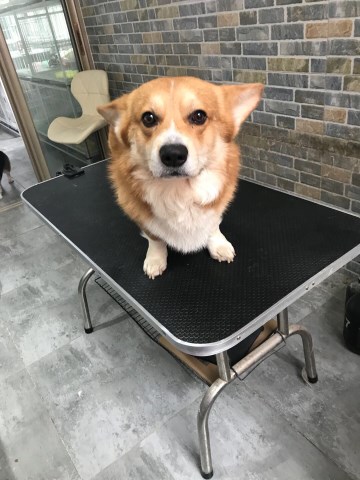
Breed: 2909-n000116-Cardigan